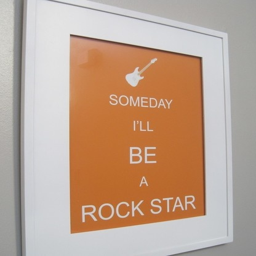
this is what we need for our music room